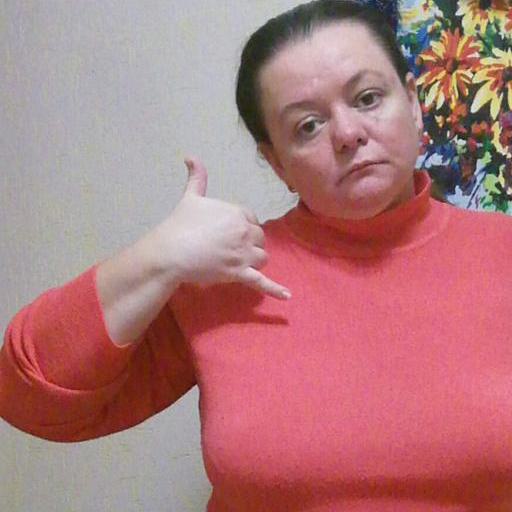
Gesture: call